Paige Williams (artist)

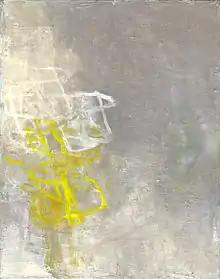
"Mistaken for a Threat." Oil on Linen. 14" x 11". 2015.

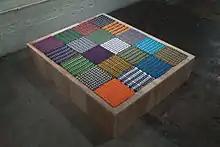
"Sometimes to Touch." Plywood and Cotton. 10" x 37" x 47". 2016.

Beginning with real-life references, Williams works in abstraction using a number of media including mylar, phone books, and oil, acrylic, latex, and enamel paint. Some references she has used are her son's clothes, drawings, toys, and books. Williams is interested in the mindset of a child, stating in an interview in 2004: "I am attracted to the deliberate marks made by a child, and the images in children's books that are similarly direct". In addition to the theme of children's marks, grids appear in Williams' work again and again. She believes that the grid is a symbol for the home: "the grids reference a lot of domestic things, like windows, doors, quilts, nets and ladders".